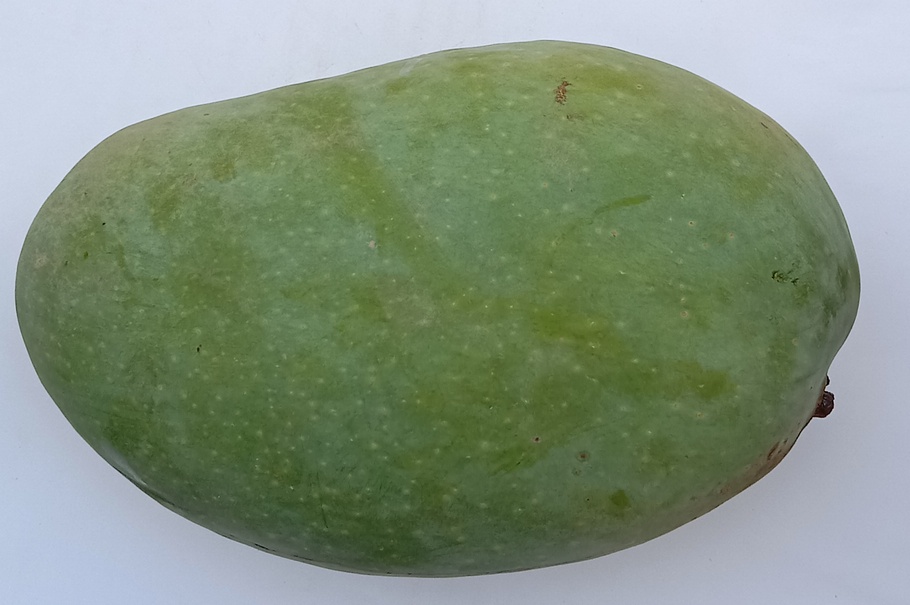
Mango variety: Fajri